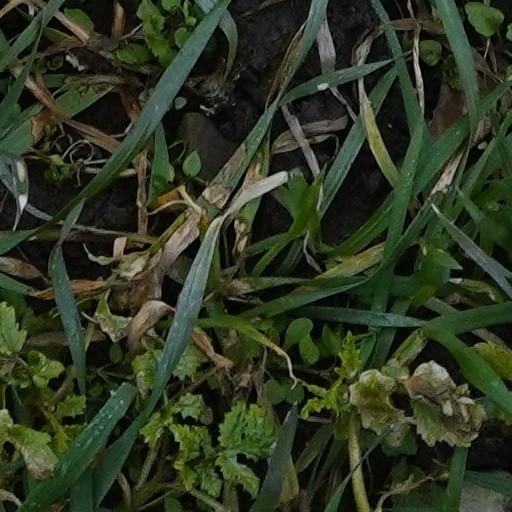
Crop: wheat